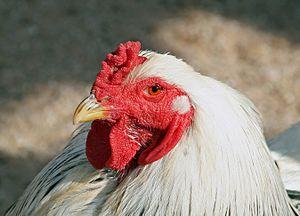
Brahma blanc herminé noir photographié au Parc de Sainte Croix, Rhodes, France
La brahma est une race de grosse poule domestique créée aux États-Unis.